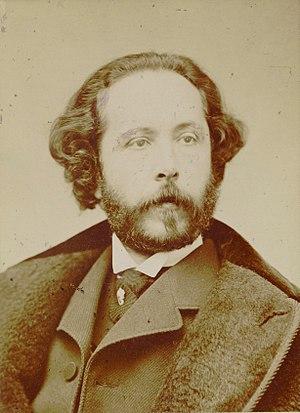
La rue Lalo est une voie du 16ᵉ arrondissement de Paris, en France.
3 février : Sémiramis, opéra de Rossini essuie un échec à Venise.